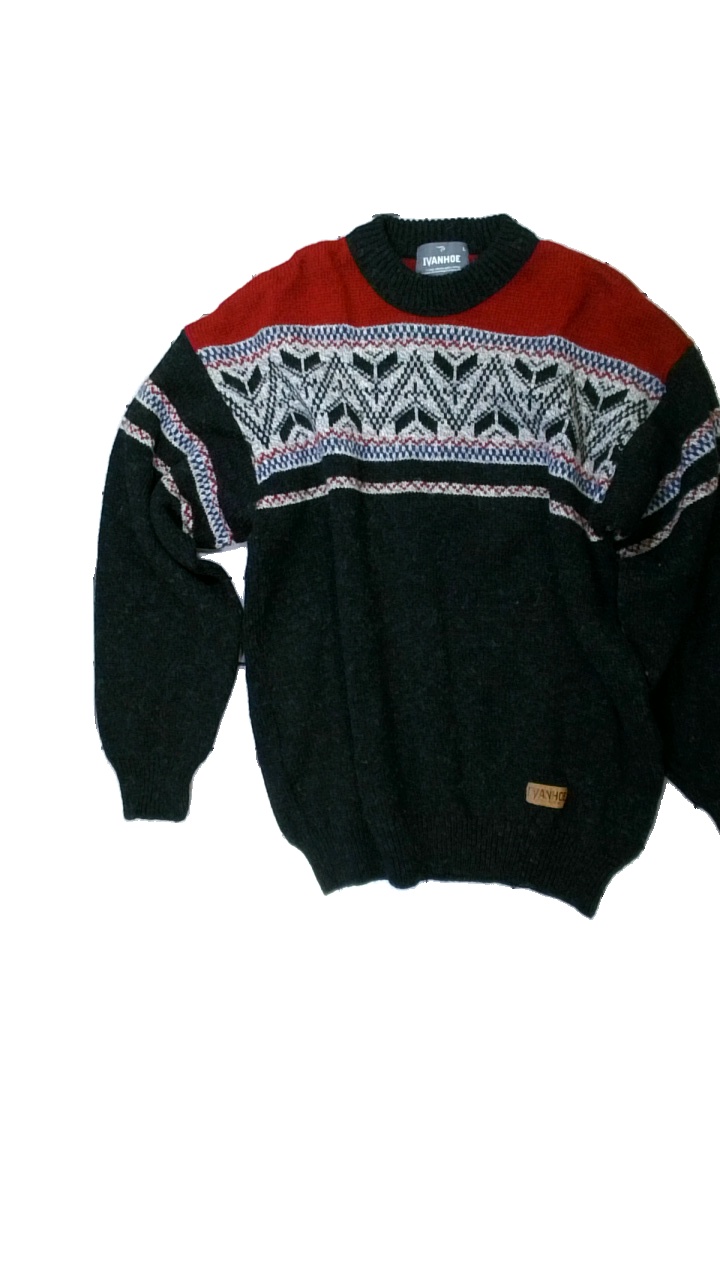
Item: Sweater (Men)
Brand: Ivanhoe
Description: tjocktröja med ränder i olika mönster upptill, stort hål fram
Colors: Black, Red, Grey, Multicolor
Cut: Regular
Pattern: Geometric print
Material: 100% wool
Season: All
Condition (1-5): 2
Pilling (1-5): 5
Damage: hål
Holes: Major
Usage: Export
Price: <50